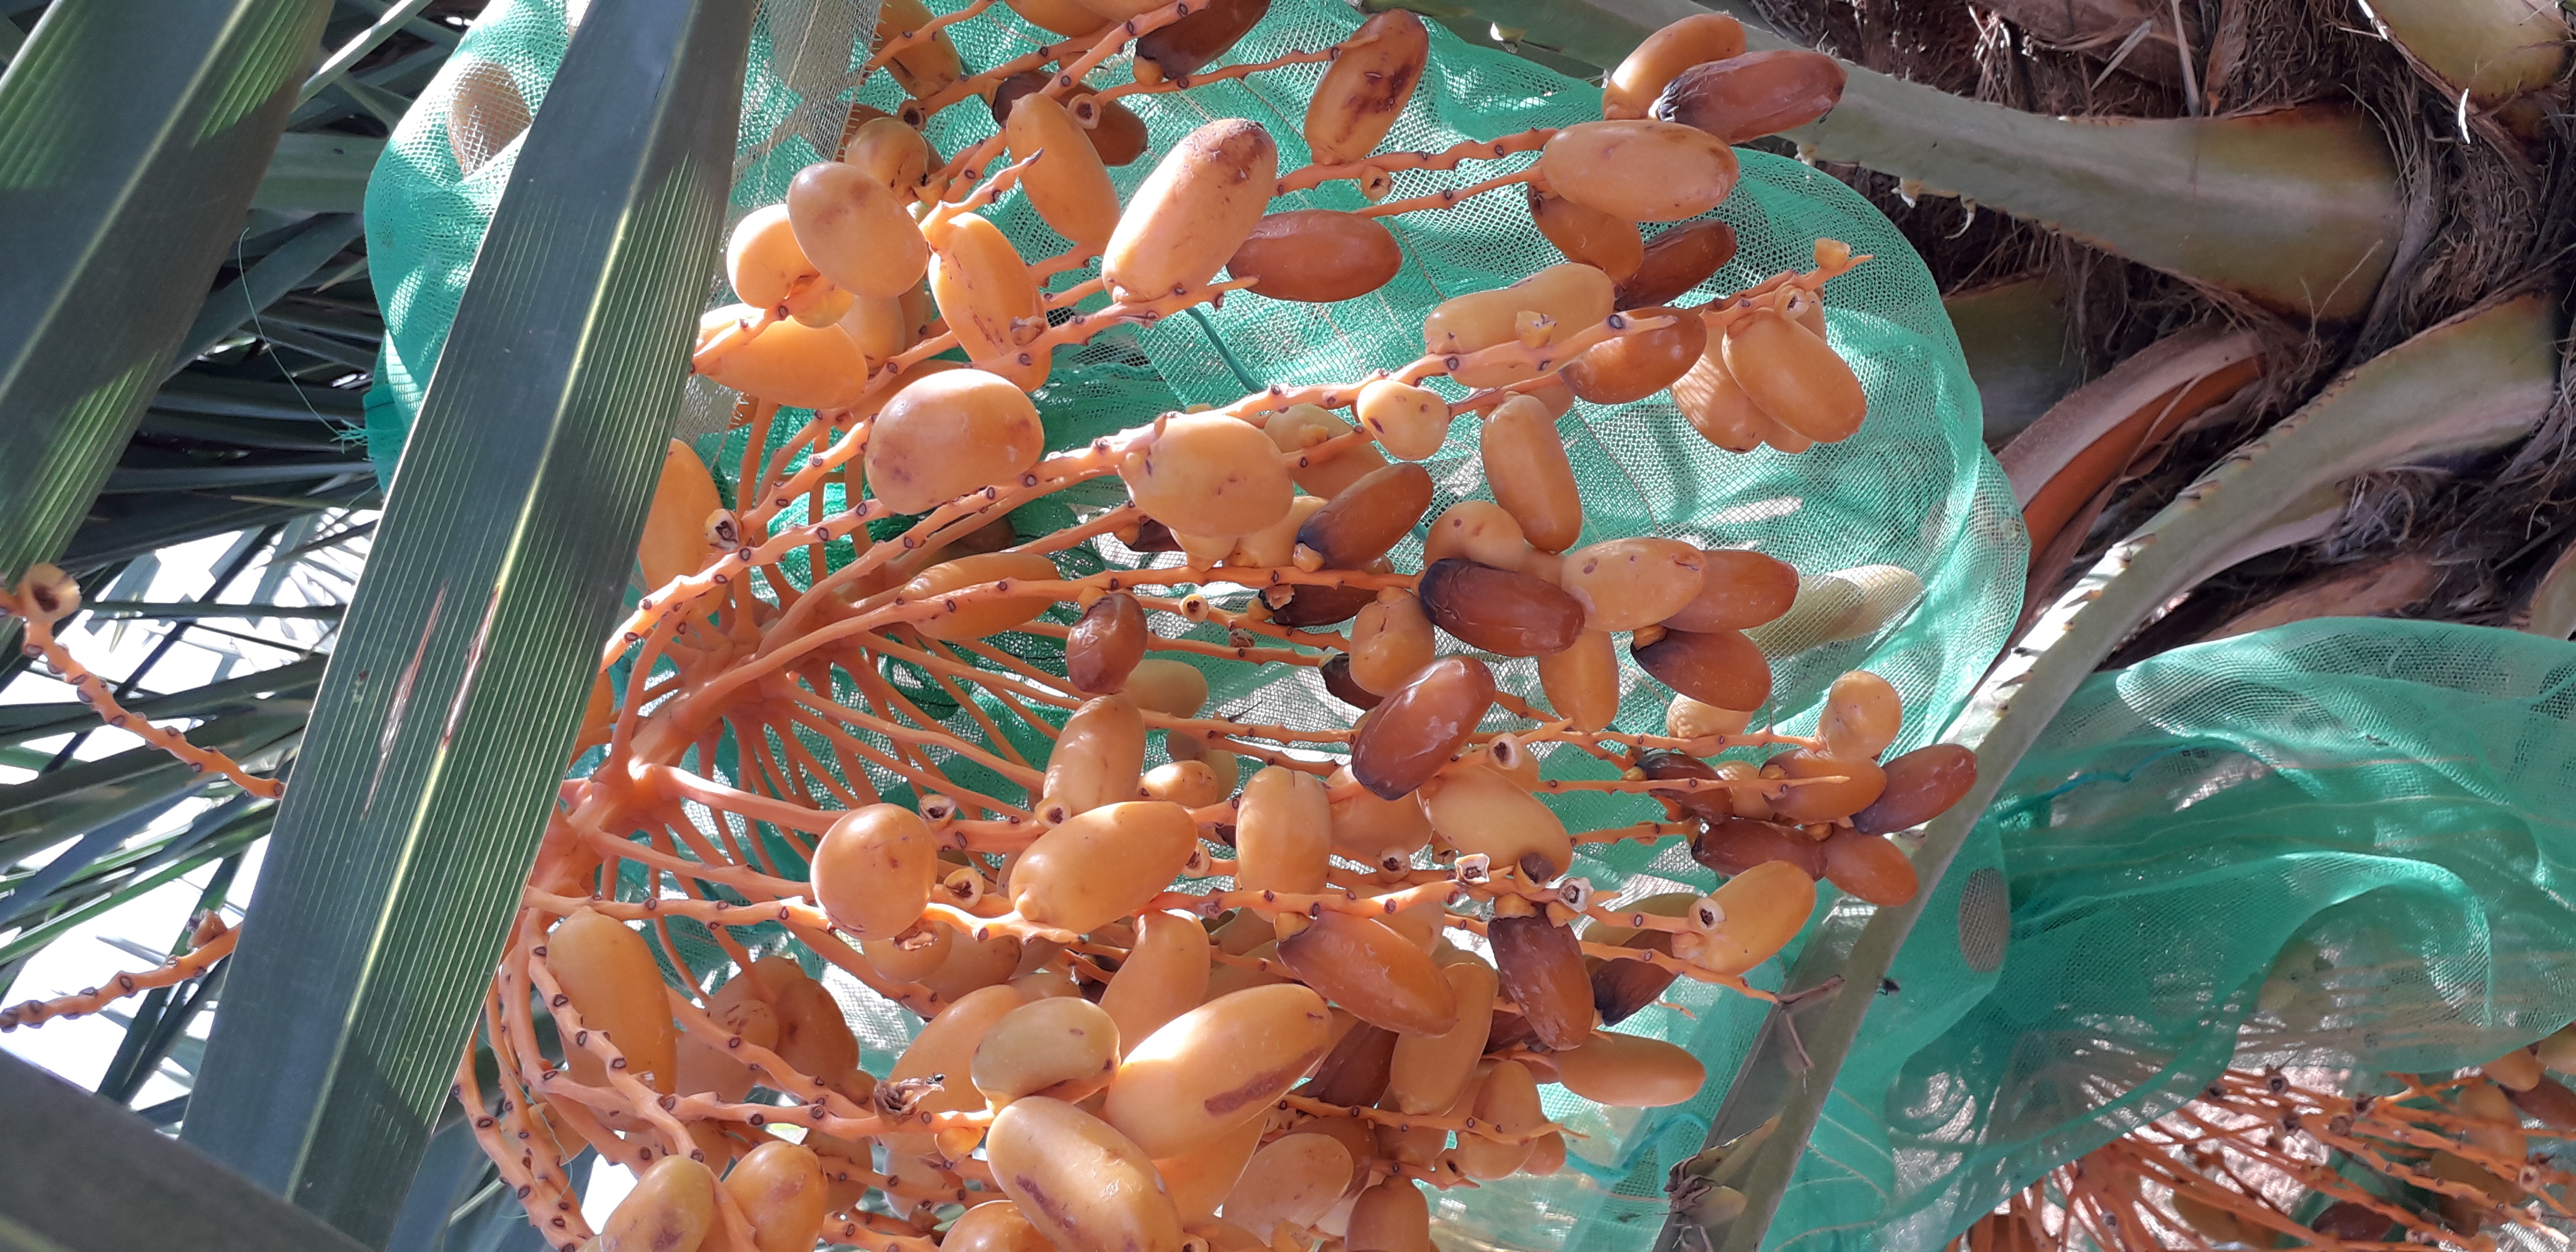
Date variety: kholt